Toys "R" Us Europe

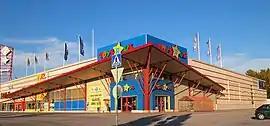
Toys "R" Us in Jyväskylä, Finland, in 2013

In October 1994, Toys "R" Us launched in Scandinavia. In Denmark, Finland, Iceland, Norway, and Sweden, Toys "R" Us stores were independently operated by Top-Toy under license. Because of this, these respective stores were not affected by the bankruptcy of Toys "R" Us' parent company. However, Top Toy would file for bankruptcy itself on December 30, 2018, due to poor holiday sales, with all Toys "R" Us stores closing by January 10, 2019.